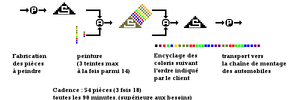
La réactivité est la capacité d'une organisation à répondre rapidement aux sollicitations de son environnement par la mise en œuvre de synergies ou la flexibilité des ressources.